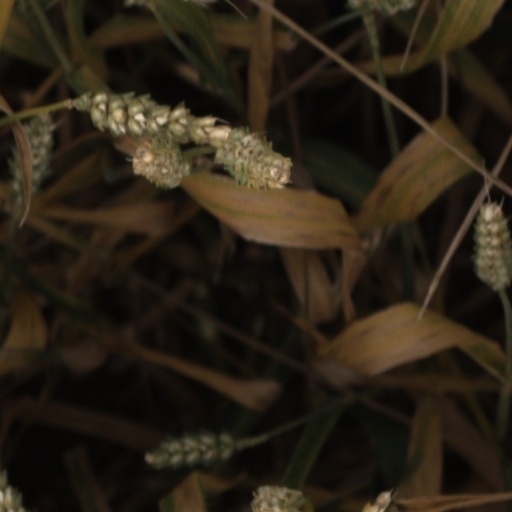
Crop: wheat